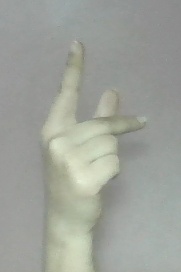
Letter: dha